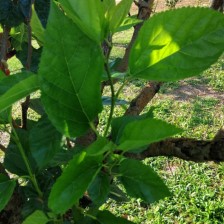
Variety: BlackOodTurkey